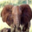
Label: elephant